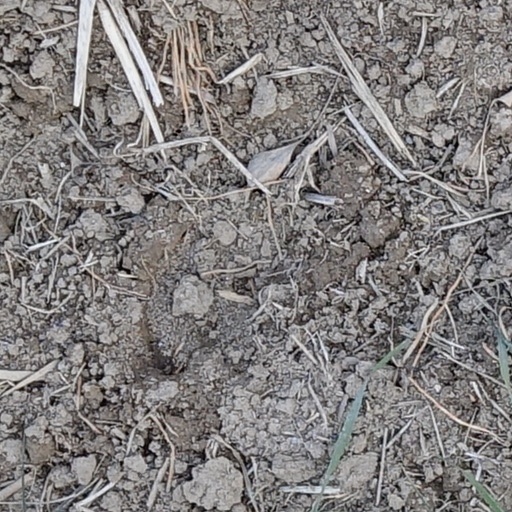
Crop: wheat